Golden Jubilee of Elizabeth II

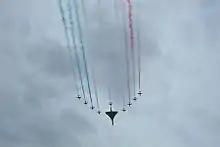
Concorde and the Red Arrows ended the flypast over Buckingham Palace on 4 June

Plans for the Golden Jubilee in the United Kingdom went ahead as planned, and, after a dinner hosted by Tony Blair at 10 Downing Street for her and all her living former British Prime Ministers (Sir John Major, Margaret Thatcher, Sir Edward Heath, and James Callaghan), the Queen officially launched the celebrations in the UK with a speech to both houses of the British parliament at Westminster Hall on 30 April, marking the fifth time in five decades that Elizabeth II addressed her British parliament on her own account. The Queen spoke of 50 unforgettable years and the changes to British life and society in that time, and elaborated that the monarchy must change also; Elizabeth said she had "witnessed the transformation of the international landscape through which [the United Kingdom] must chart its course" and declared her "resolve to continue, with the support of [the Royal Family], to serve the people... to the best of [her] ability through the changing times ahead."